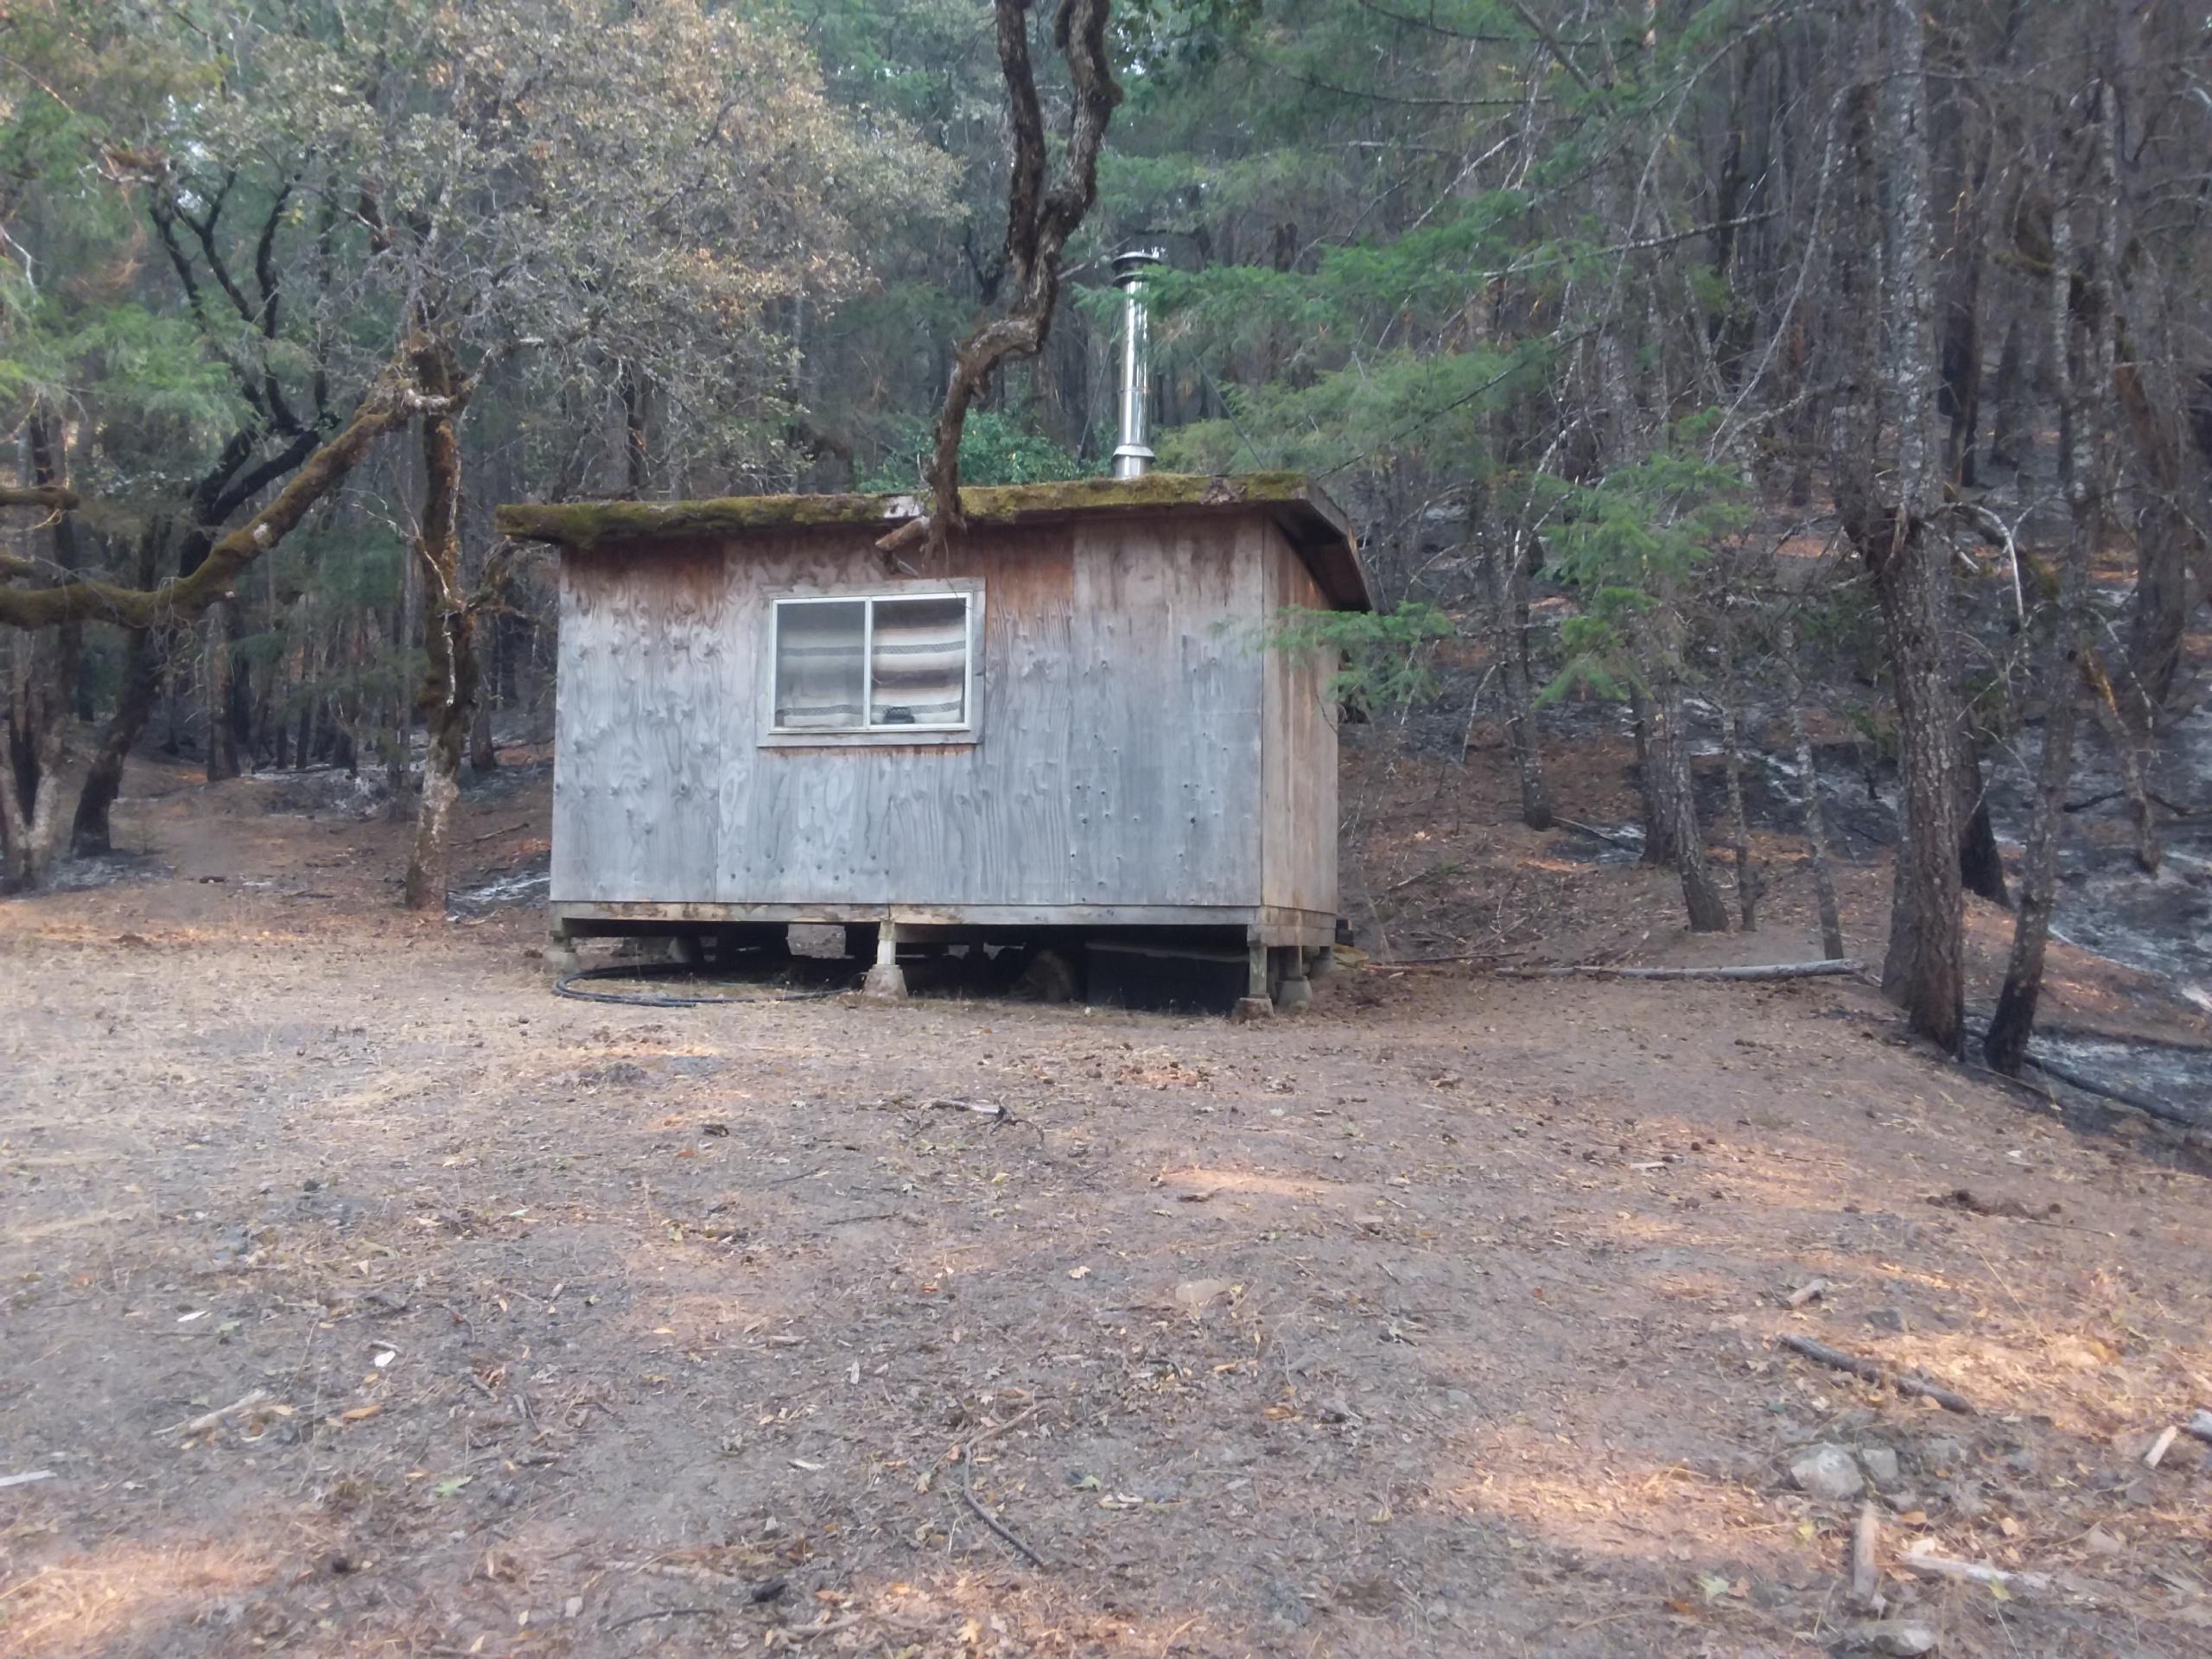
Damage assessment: no_damage